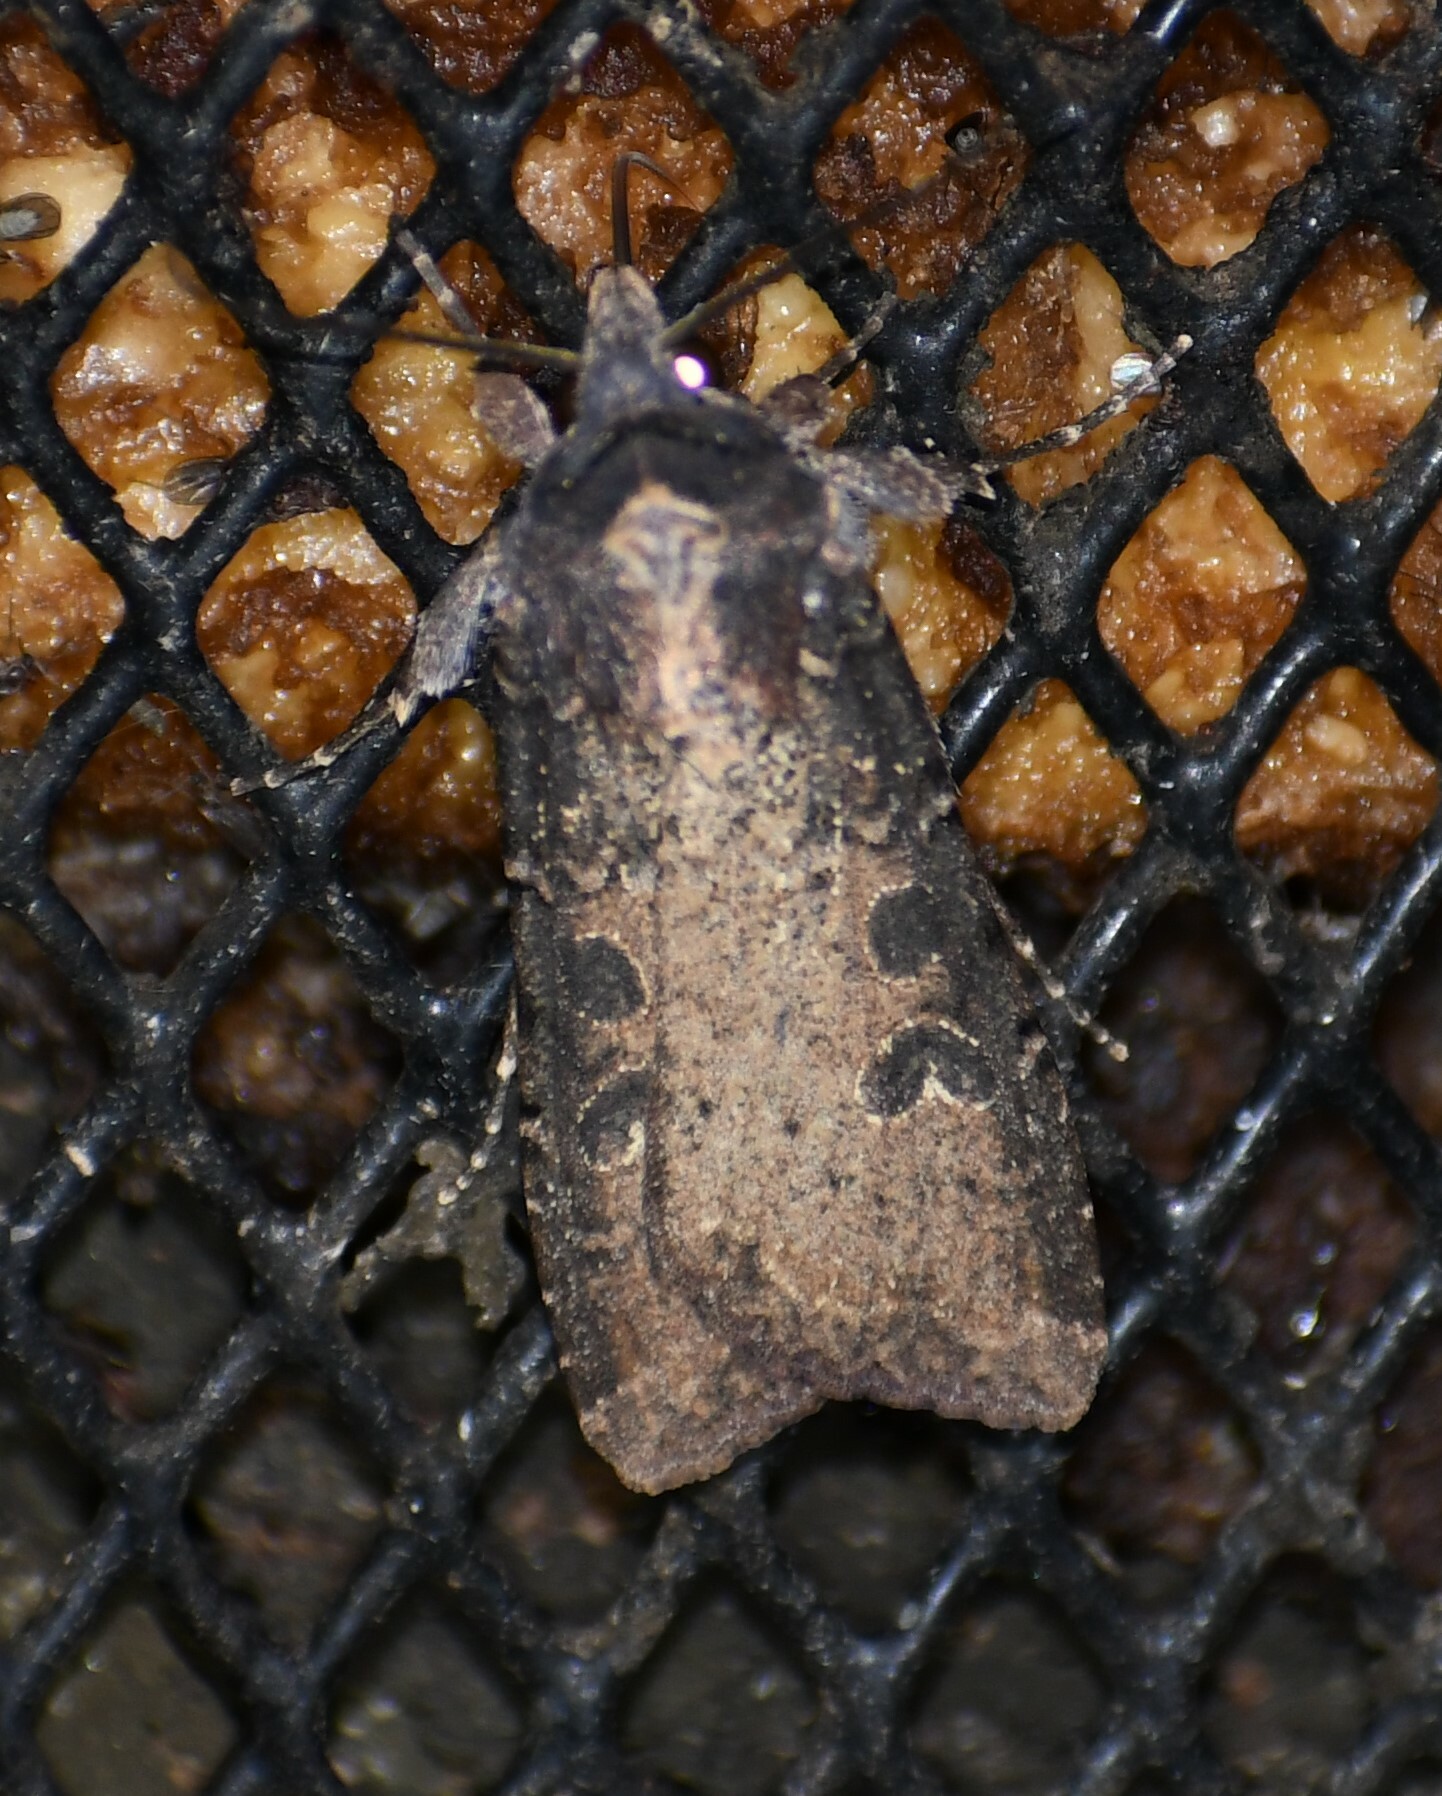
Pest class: cutworms